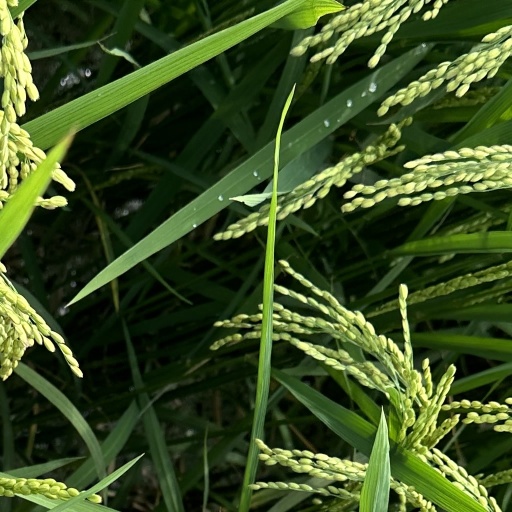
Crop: rice